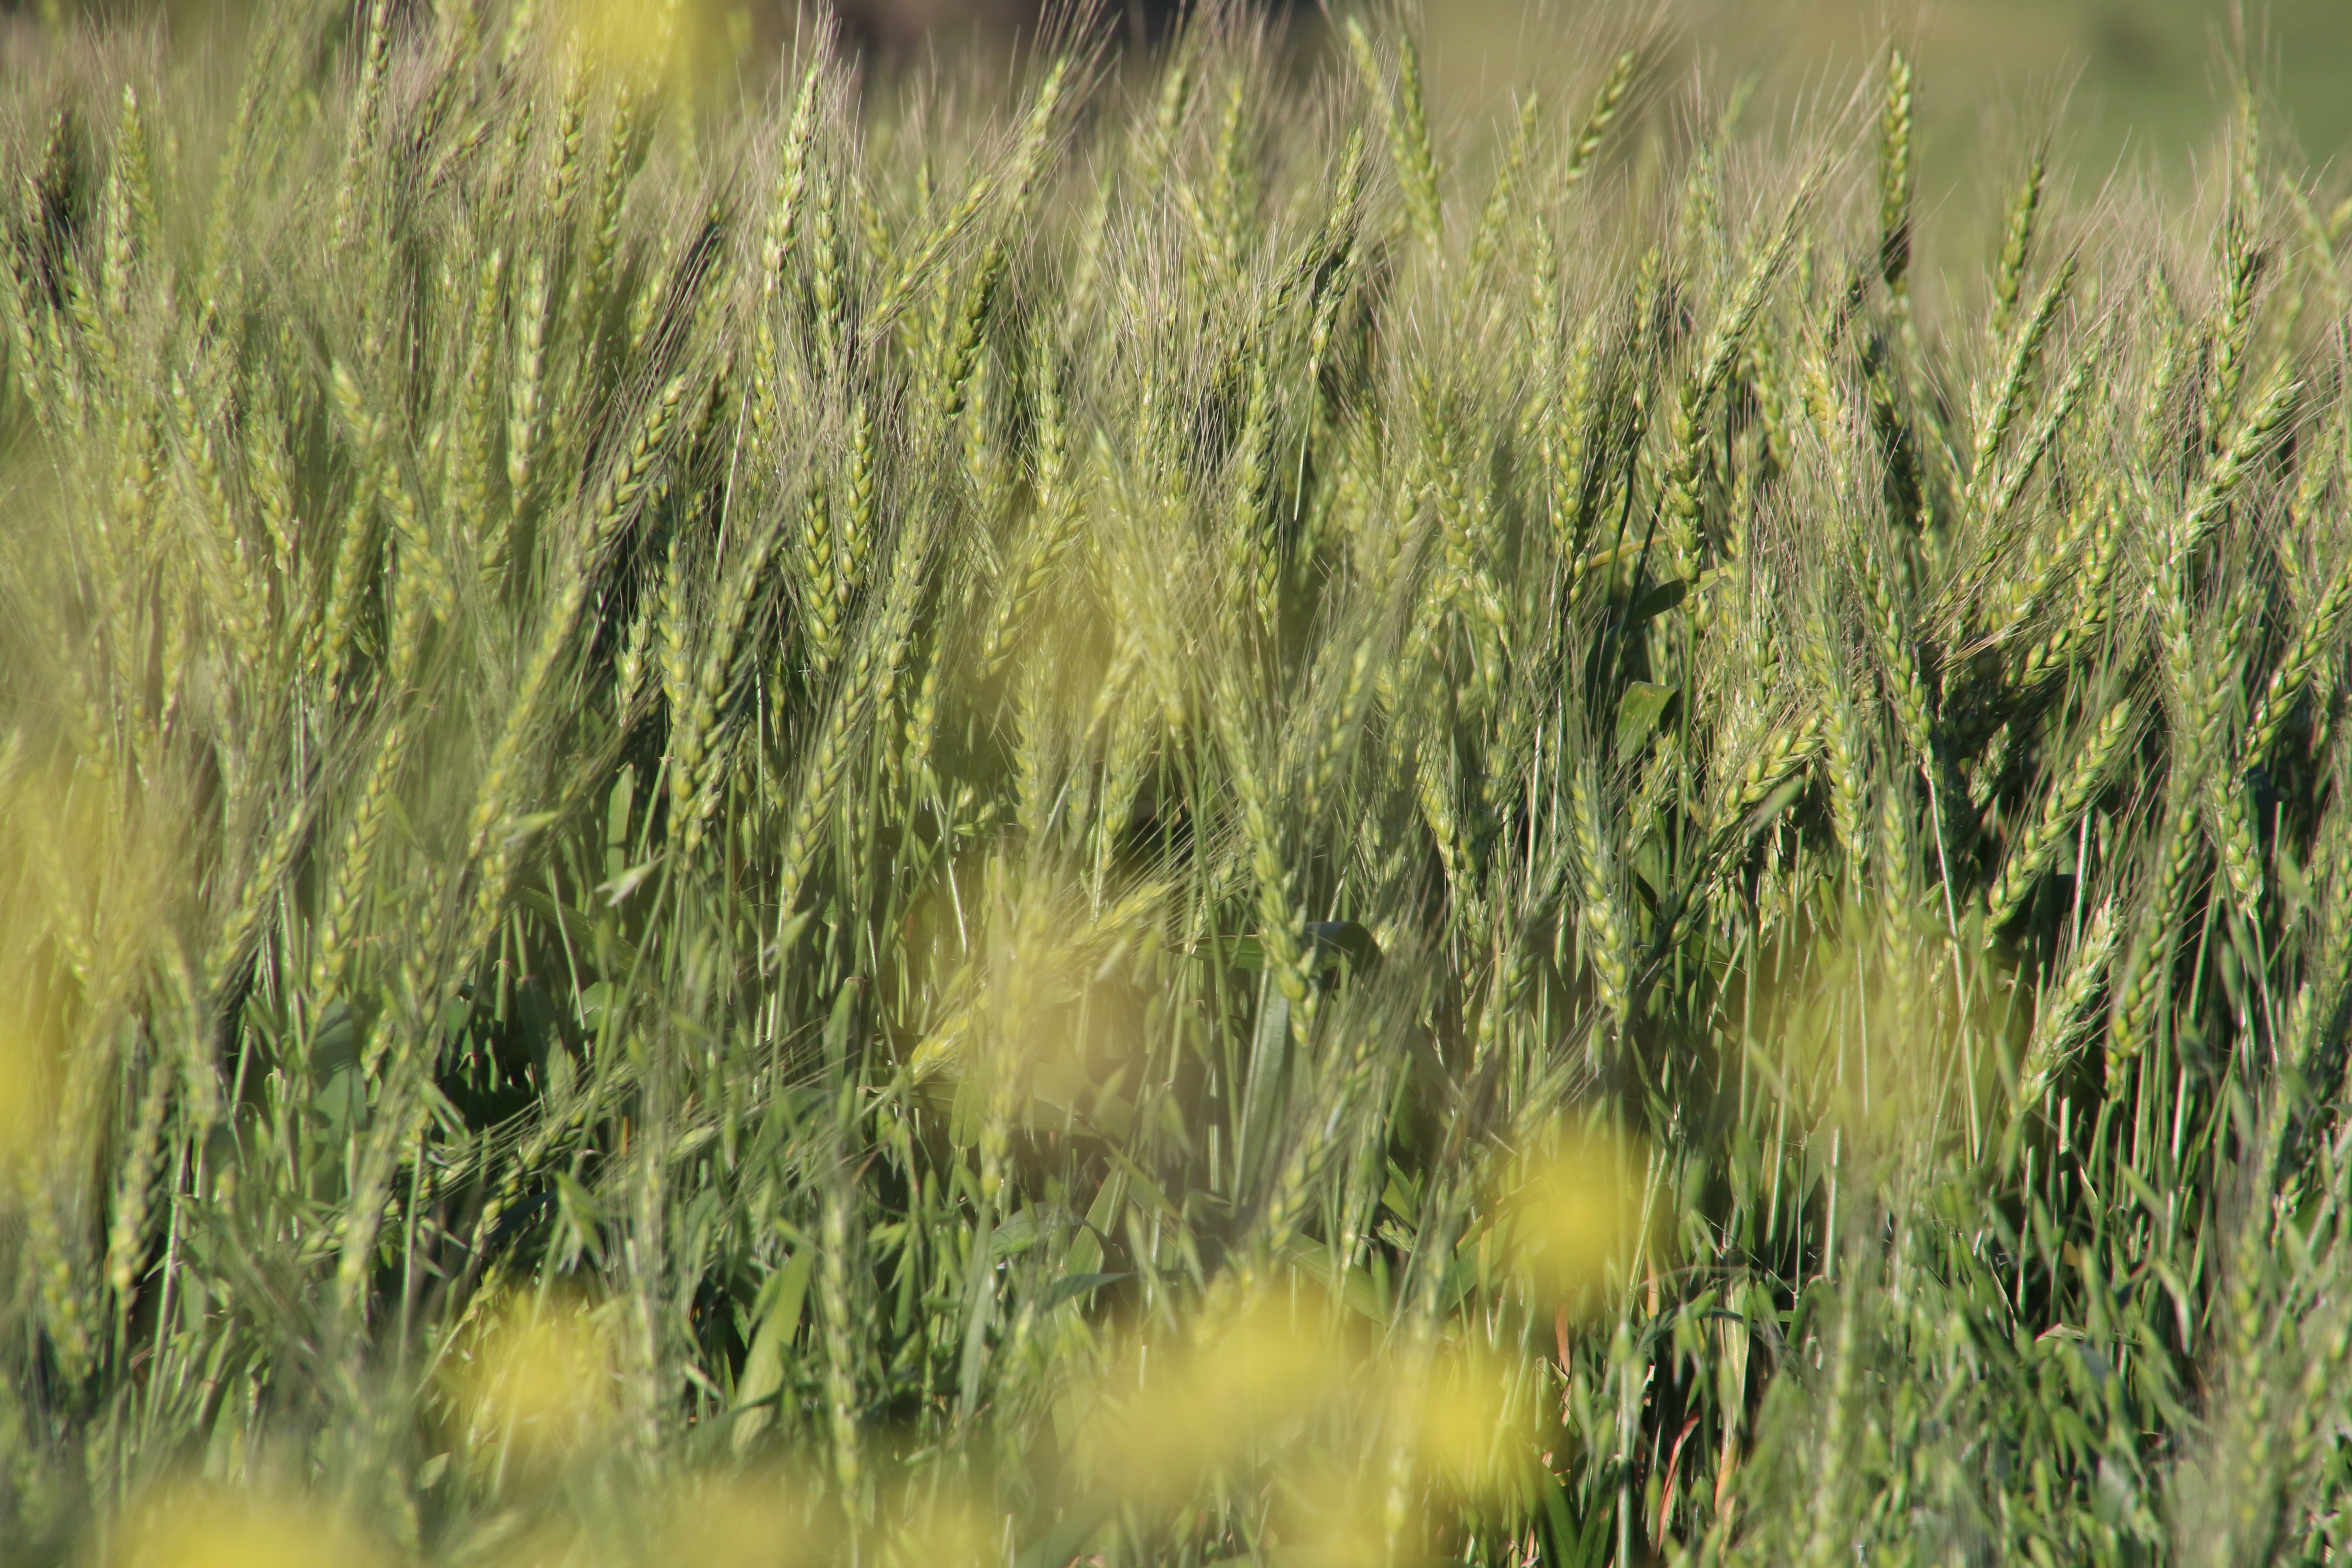
barley, grass, einkorn wheat, plant, crop, hordeum, field, rye, food grain, triticale, emmer, grass family, cereal, agriculture, grain, poales, durum, Khorasan wheat, Elymus repens, phragmites, flowering plant, teff, wheat, prairie, malt, dinkel wheat, cash crop, grassland